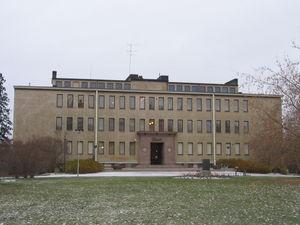
Oiva Sakari Kallio est un architecte finlandais.